Felipillo

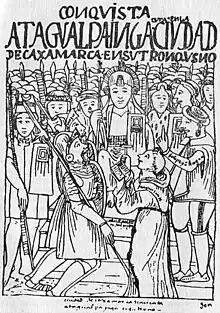
Felipillo, standing, to the right of Vicente de Valverde, dressed in a Spanish costume, according to a drawing by Guaman Poma de Ayala

There is discrepancy between Spanish contemporary sources about Felipillo's place of birth. According to some of them, he was a native of Tumbez, but according to others, he was born in the region of Poechos, and was of Tallán ethnicity. An isolated version claims he was from the island of Puná. Felipillo learned Quechua in Tumbes from natives who spoke it as a second language, and he also learned basic Spanish from Pizarro's soldiers. He was later taken back to Panama by Pizarro.